Aurantioideae

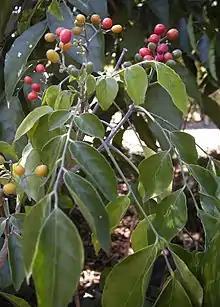
"Micromelum minutum"

Aurantioideae are smallish trees or large shrubs, or rarely lianas. Their flowers are typically white and fragrant. Their fruit are very characteristic hesperidia, usually of rounded shape and colored in green, yellowish or orange hues.